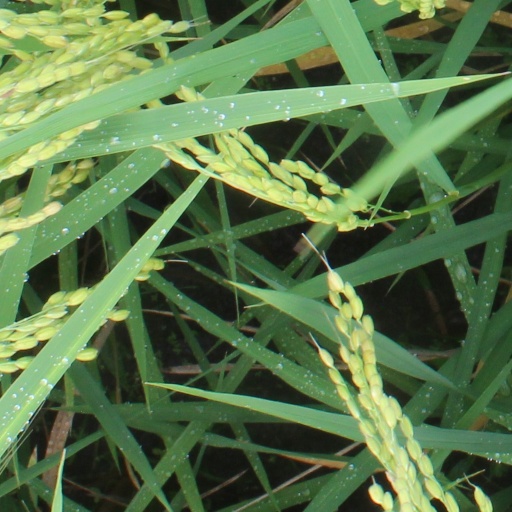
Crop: rice